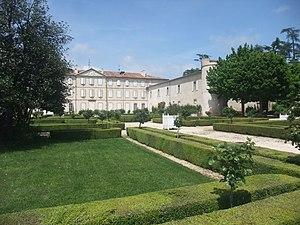
Saint-Clair (Ardèche) Gourdan face
Saint-Clair est une commune française, située dans le département de l'Ardèche en région Auvergne-Rhône-Alpes, à 5 km au nord de la ville d'Annonay.